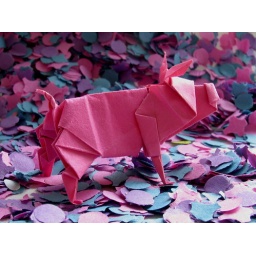
Designed by Isao Honda, origami pig folded with two square paper